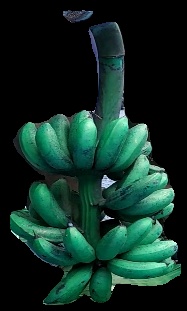
Variety: rasbale
Grade: grade3